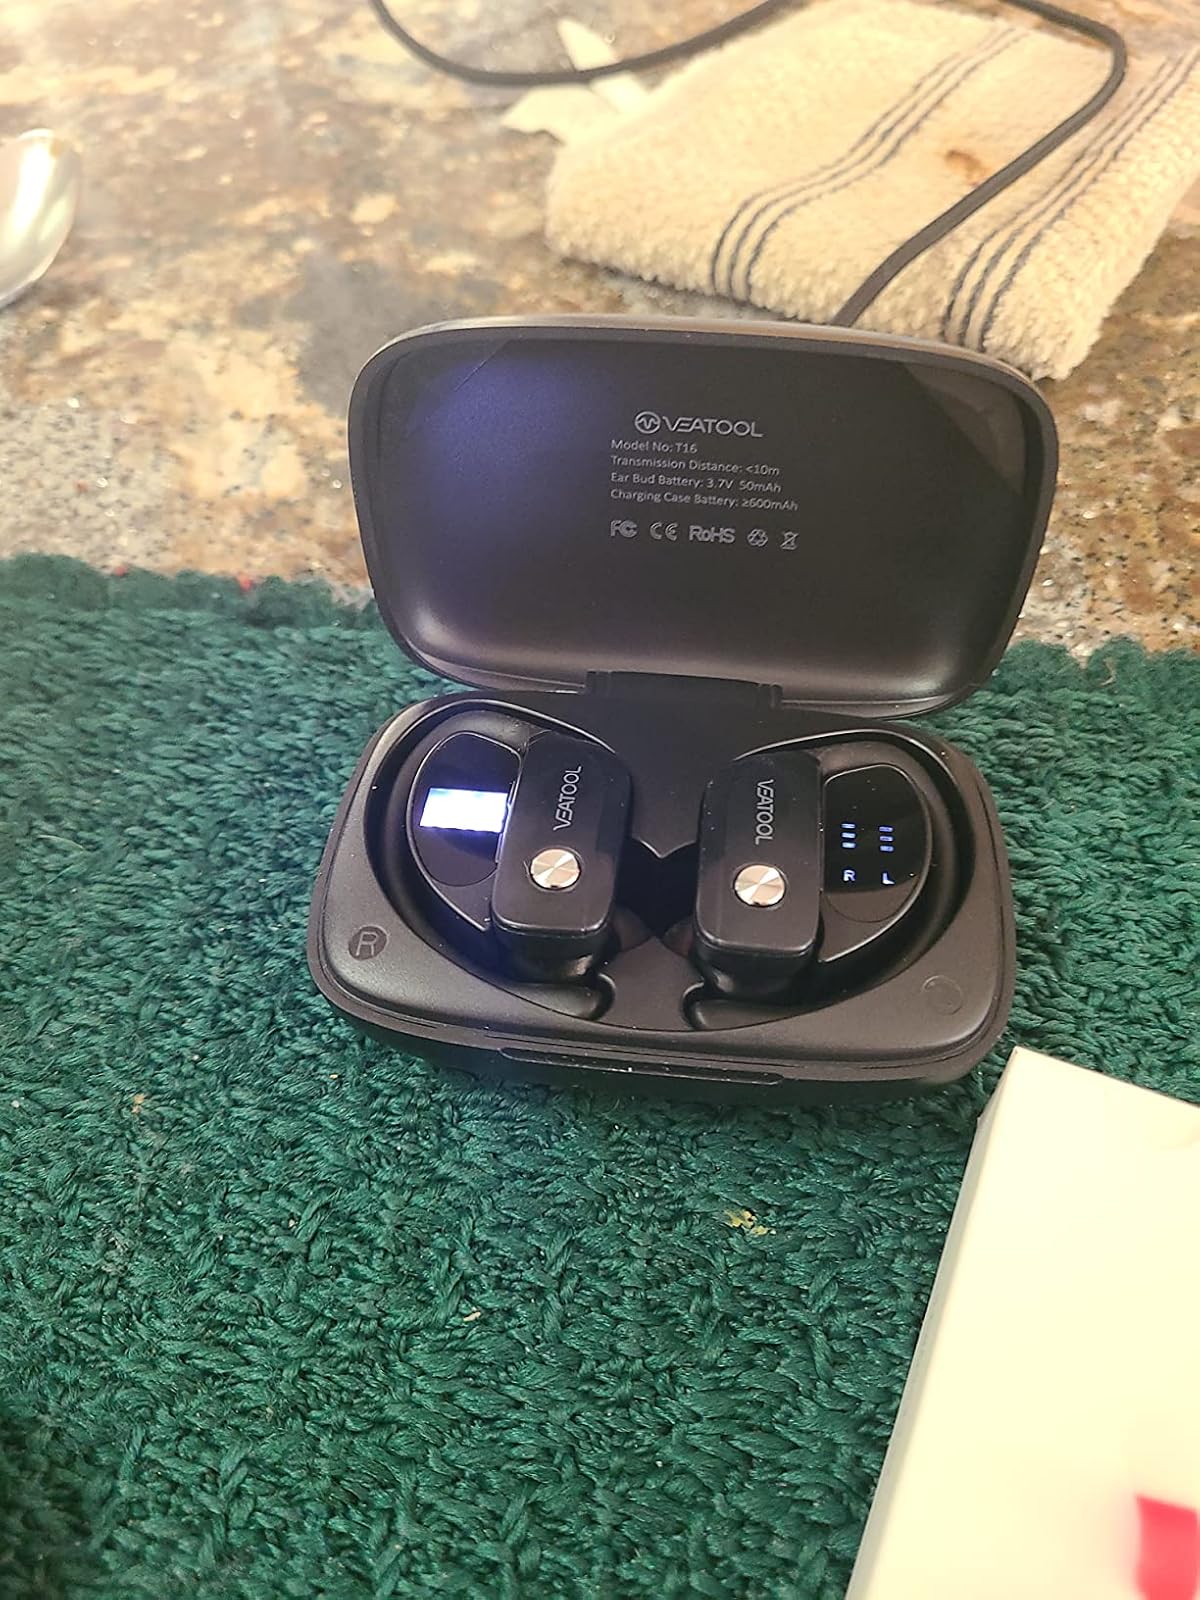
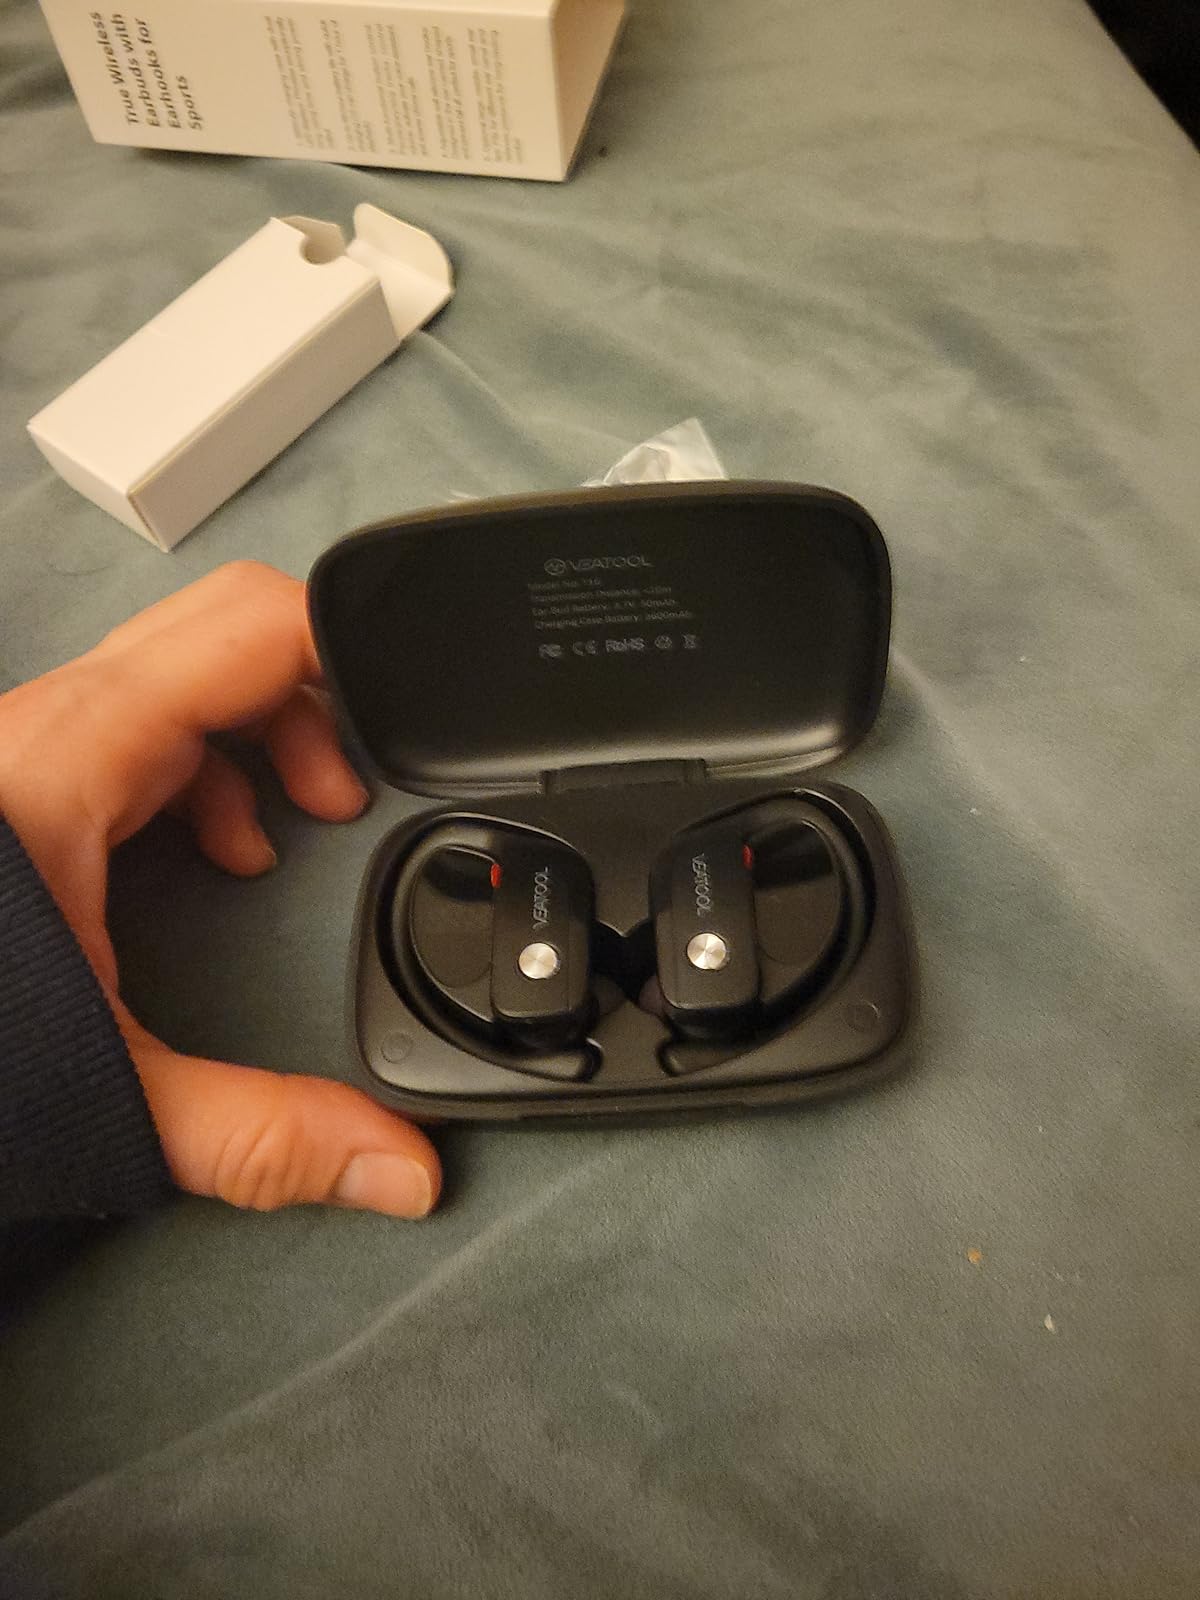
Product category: earbuds
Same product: yes